Nikolausberg

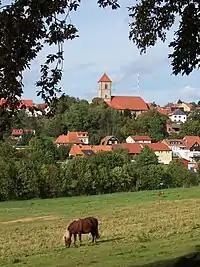
Nikolausberg.

Nikolausberg is a northeastern borough of the university town of Göttingen, Germany. Its name derives from a legend according to which three pilgrims came to the church in 999 AD, of whom one left relics of Nicholas of Myra following his death there. However, the name "Nikolausberg" has apparently been used only from the 17th century. The village was originally known as Ulrideshusen, with other variants recorded as Adelratheshusen, Ulradeshusen, Olerdeshausen, and Olrikshusen.